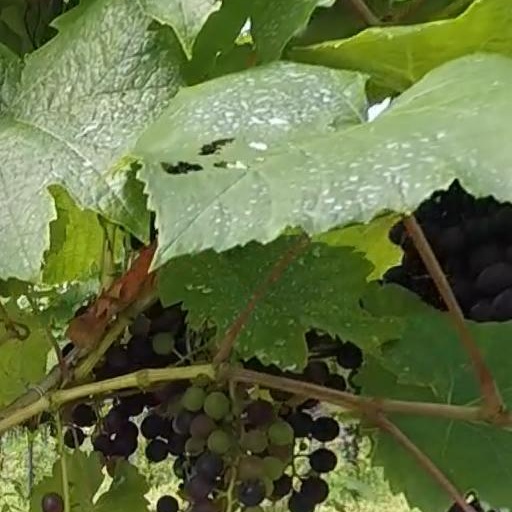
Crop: grape